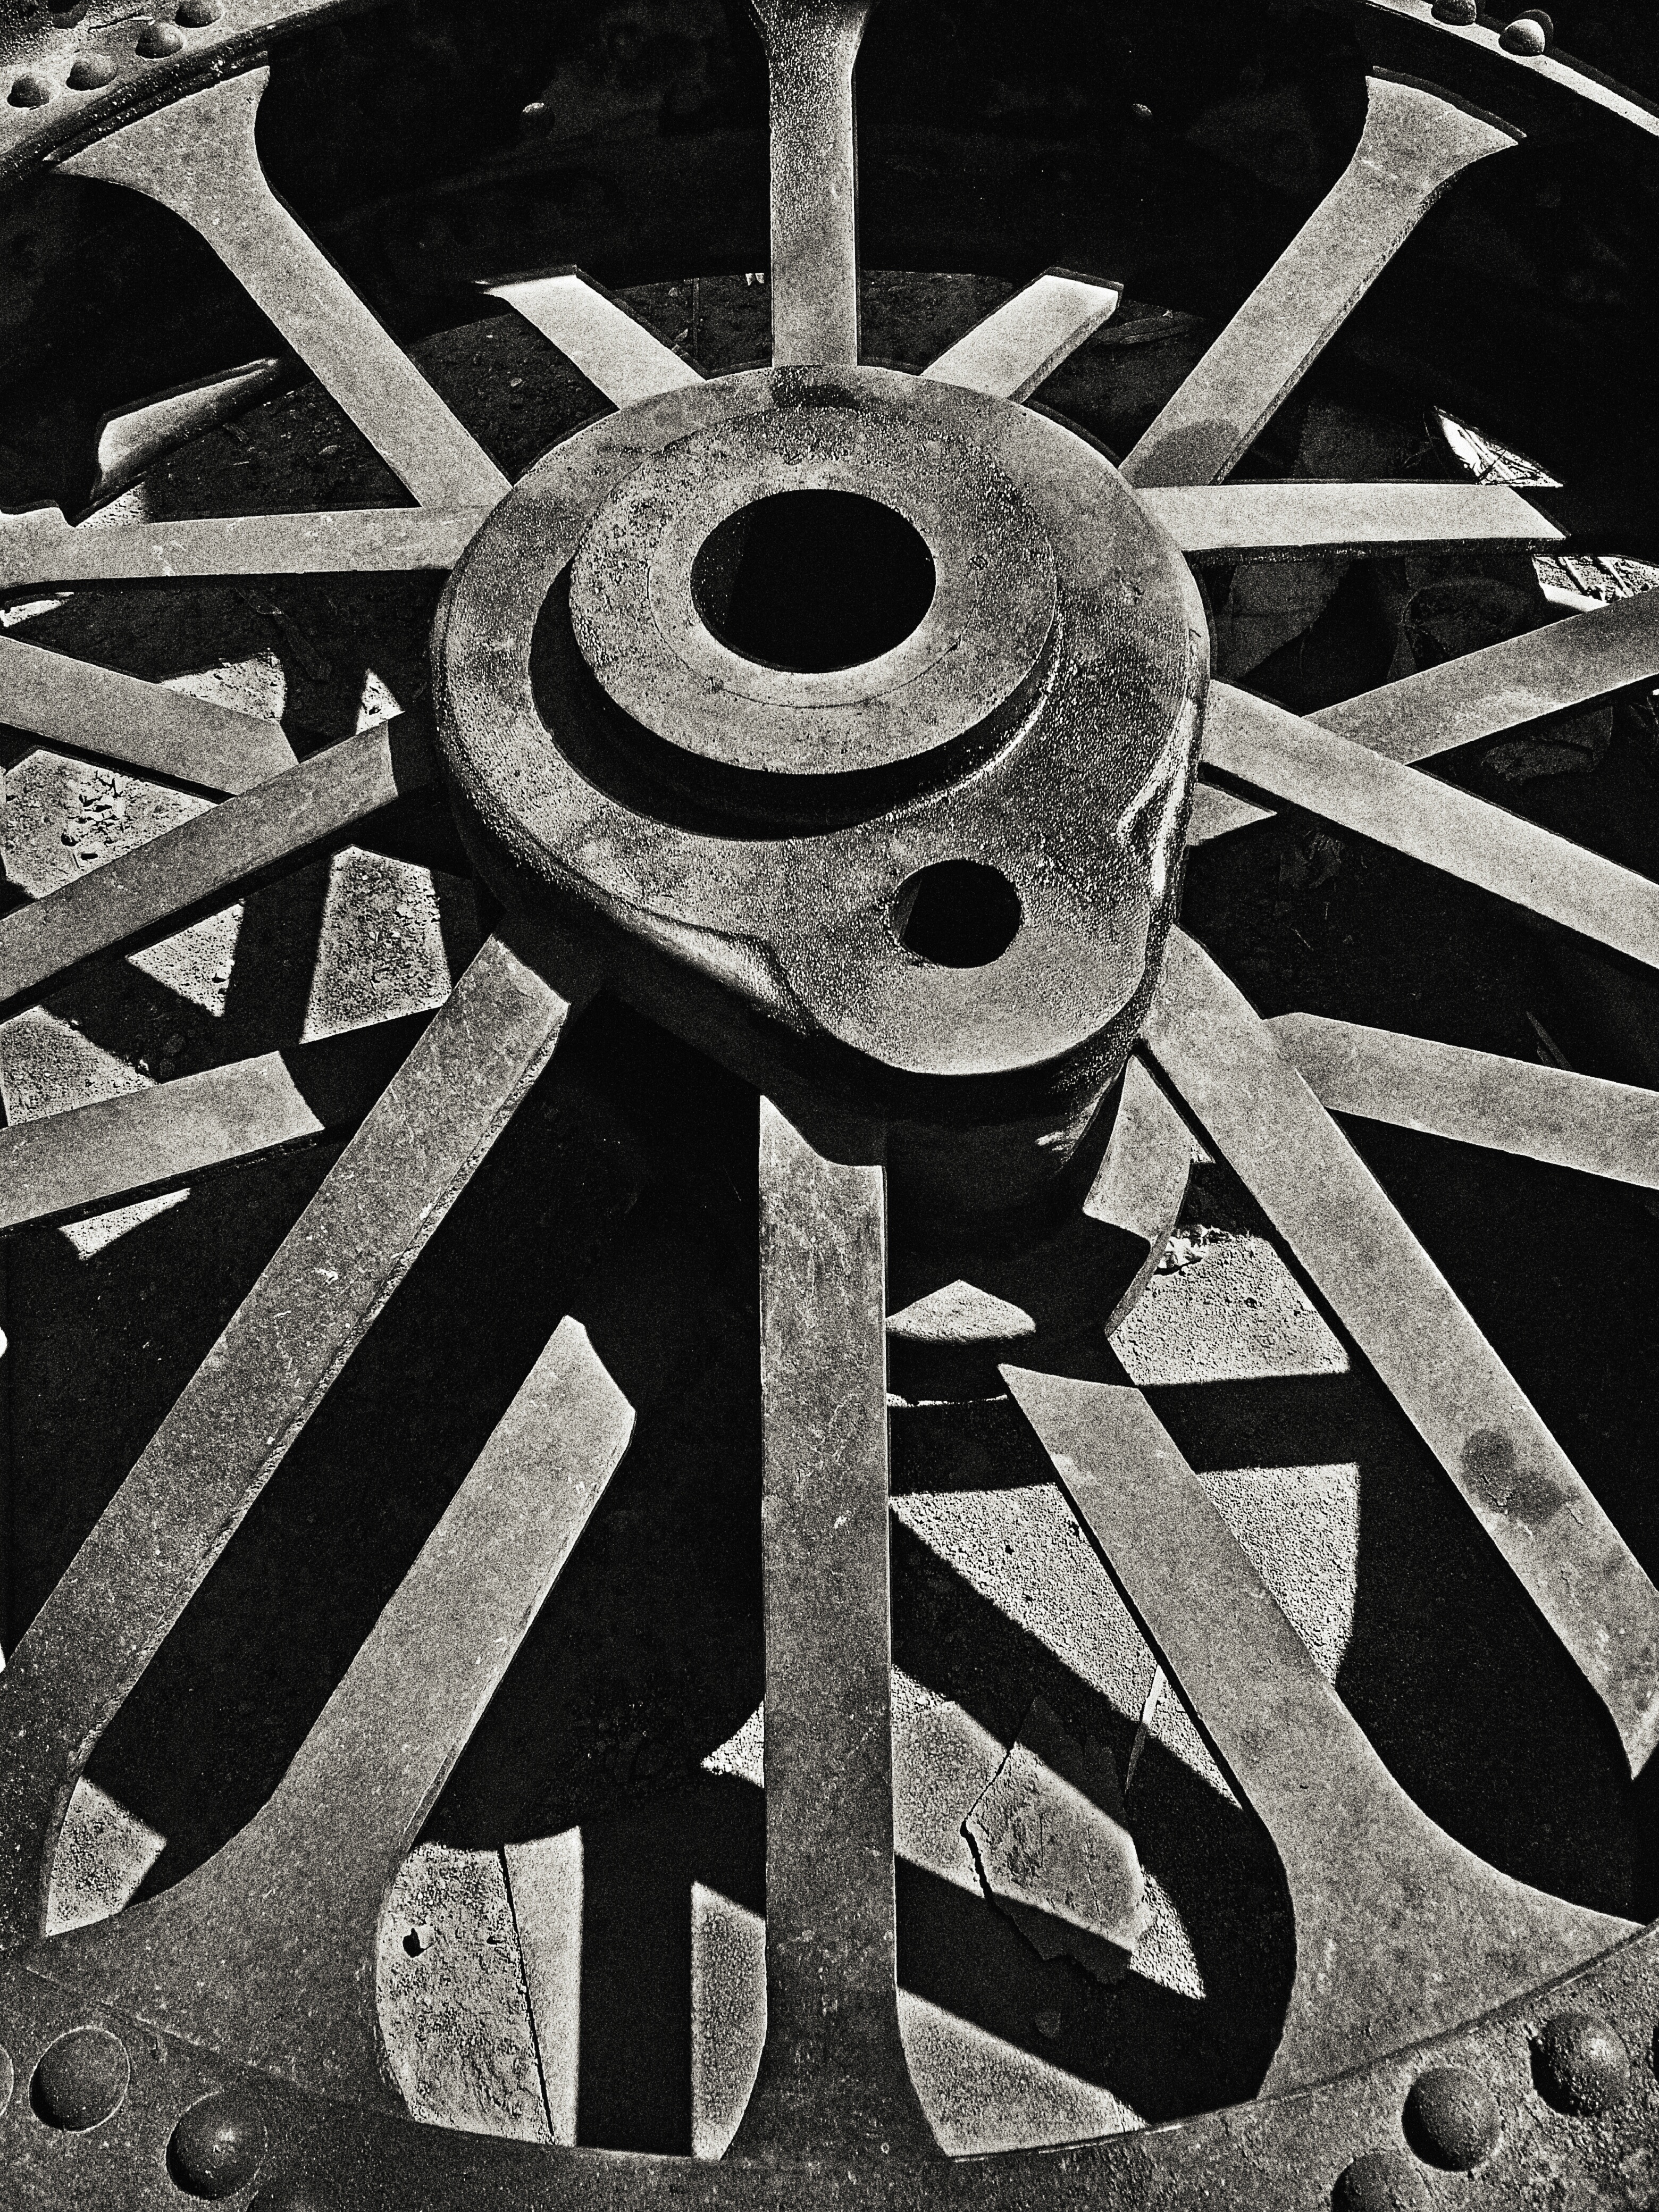
black and white, white, wheel, number, line, black, monochrome, circle, sculpture, art, symmetry, iron, shape, monochrome photography